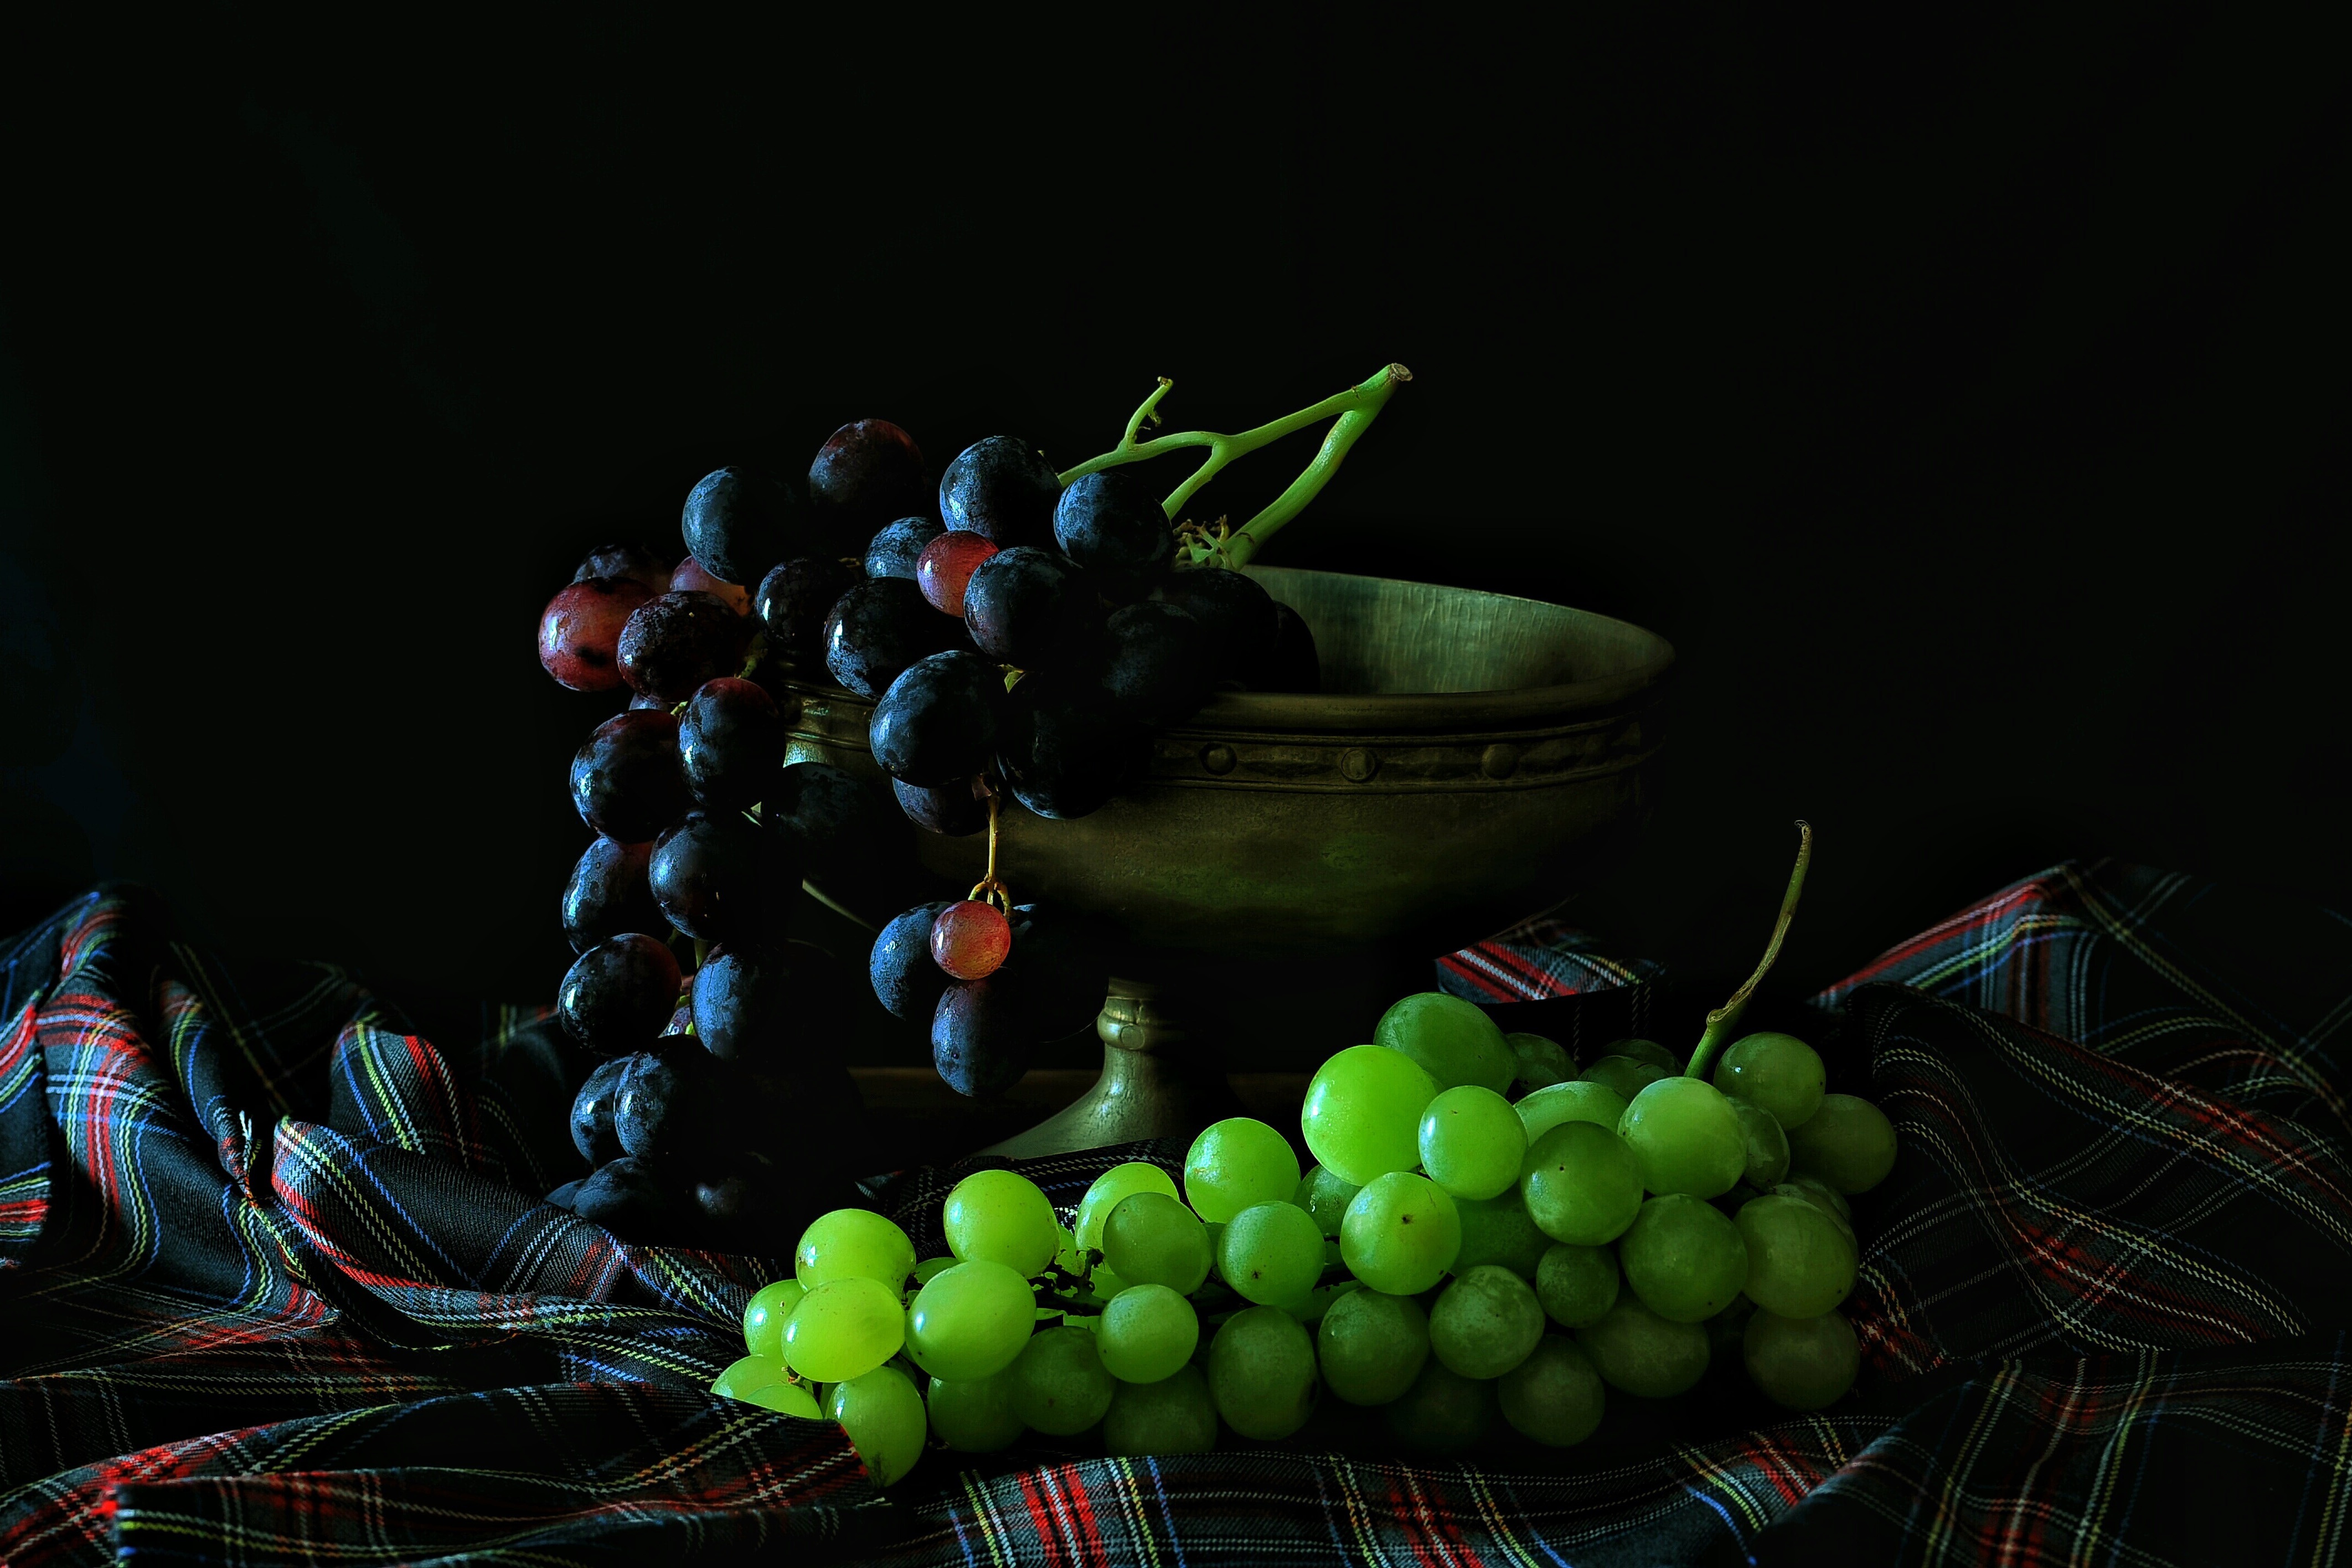
grape, still life photography, still life, grapevine family, painting, fruit, seedless fruit, vitis, plant, photography, food, Colorfulness, artwork